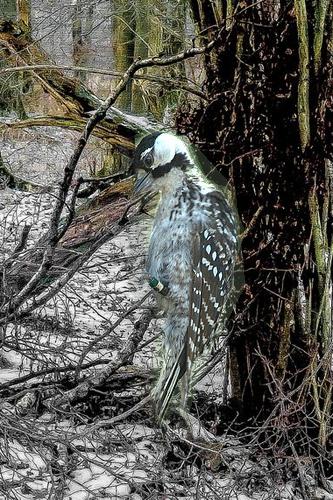
Bird species: Red_cockaded_Woodpecker
Bird type: landbird
Background: land